Senrid

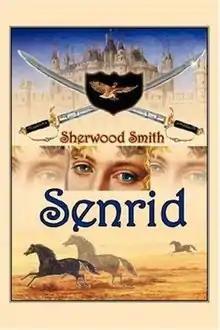

Senrid is an original fantasy novel by Sherwood Smith published in May 2007 by Norilana Books, reissued by Book View Café